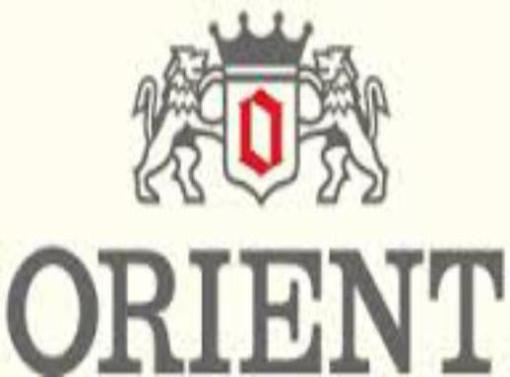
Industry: Clothes